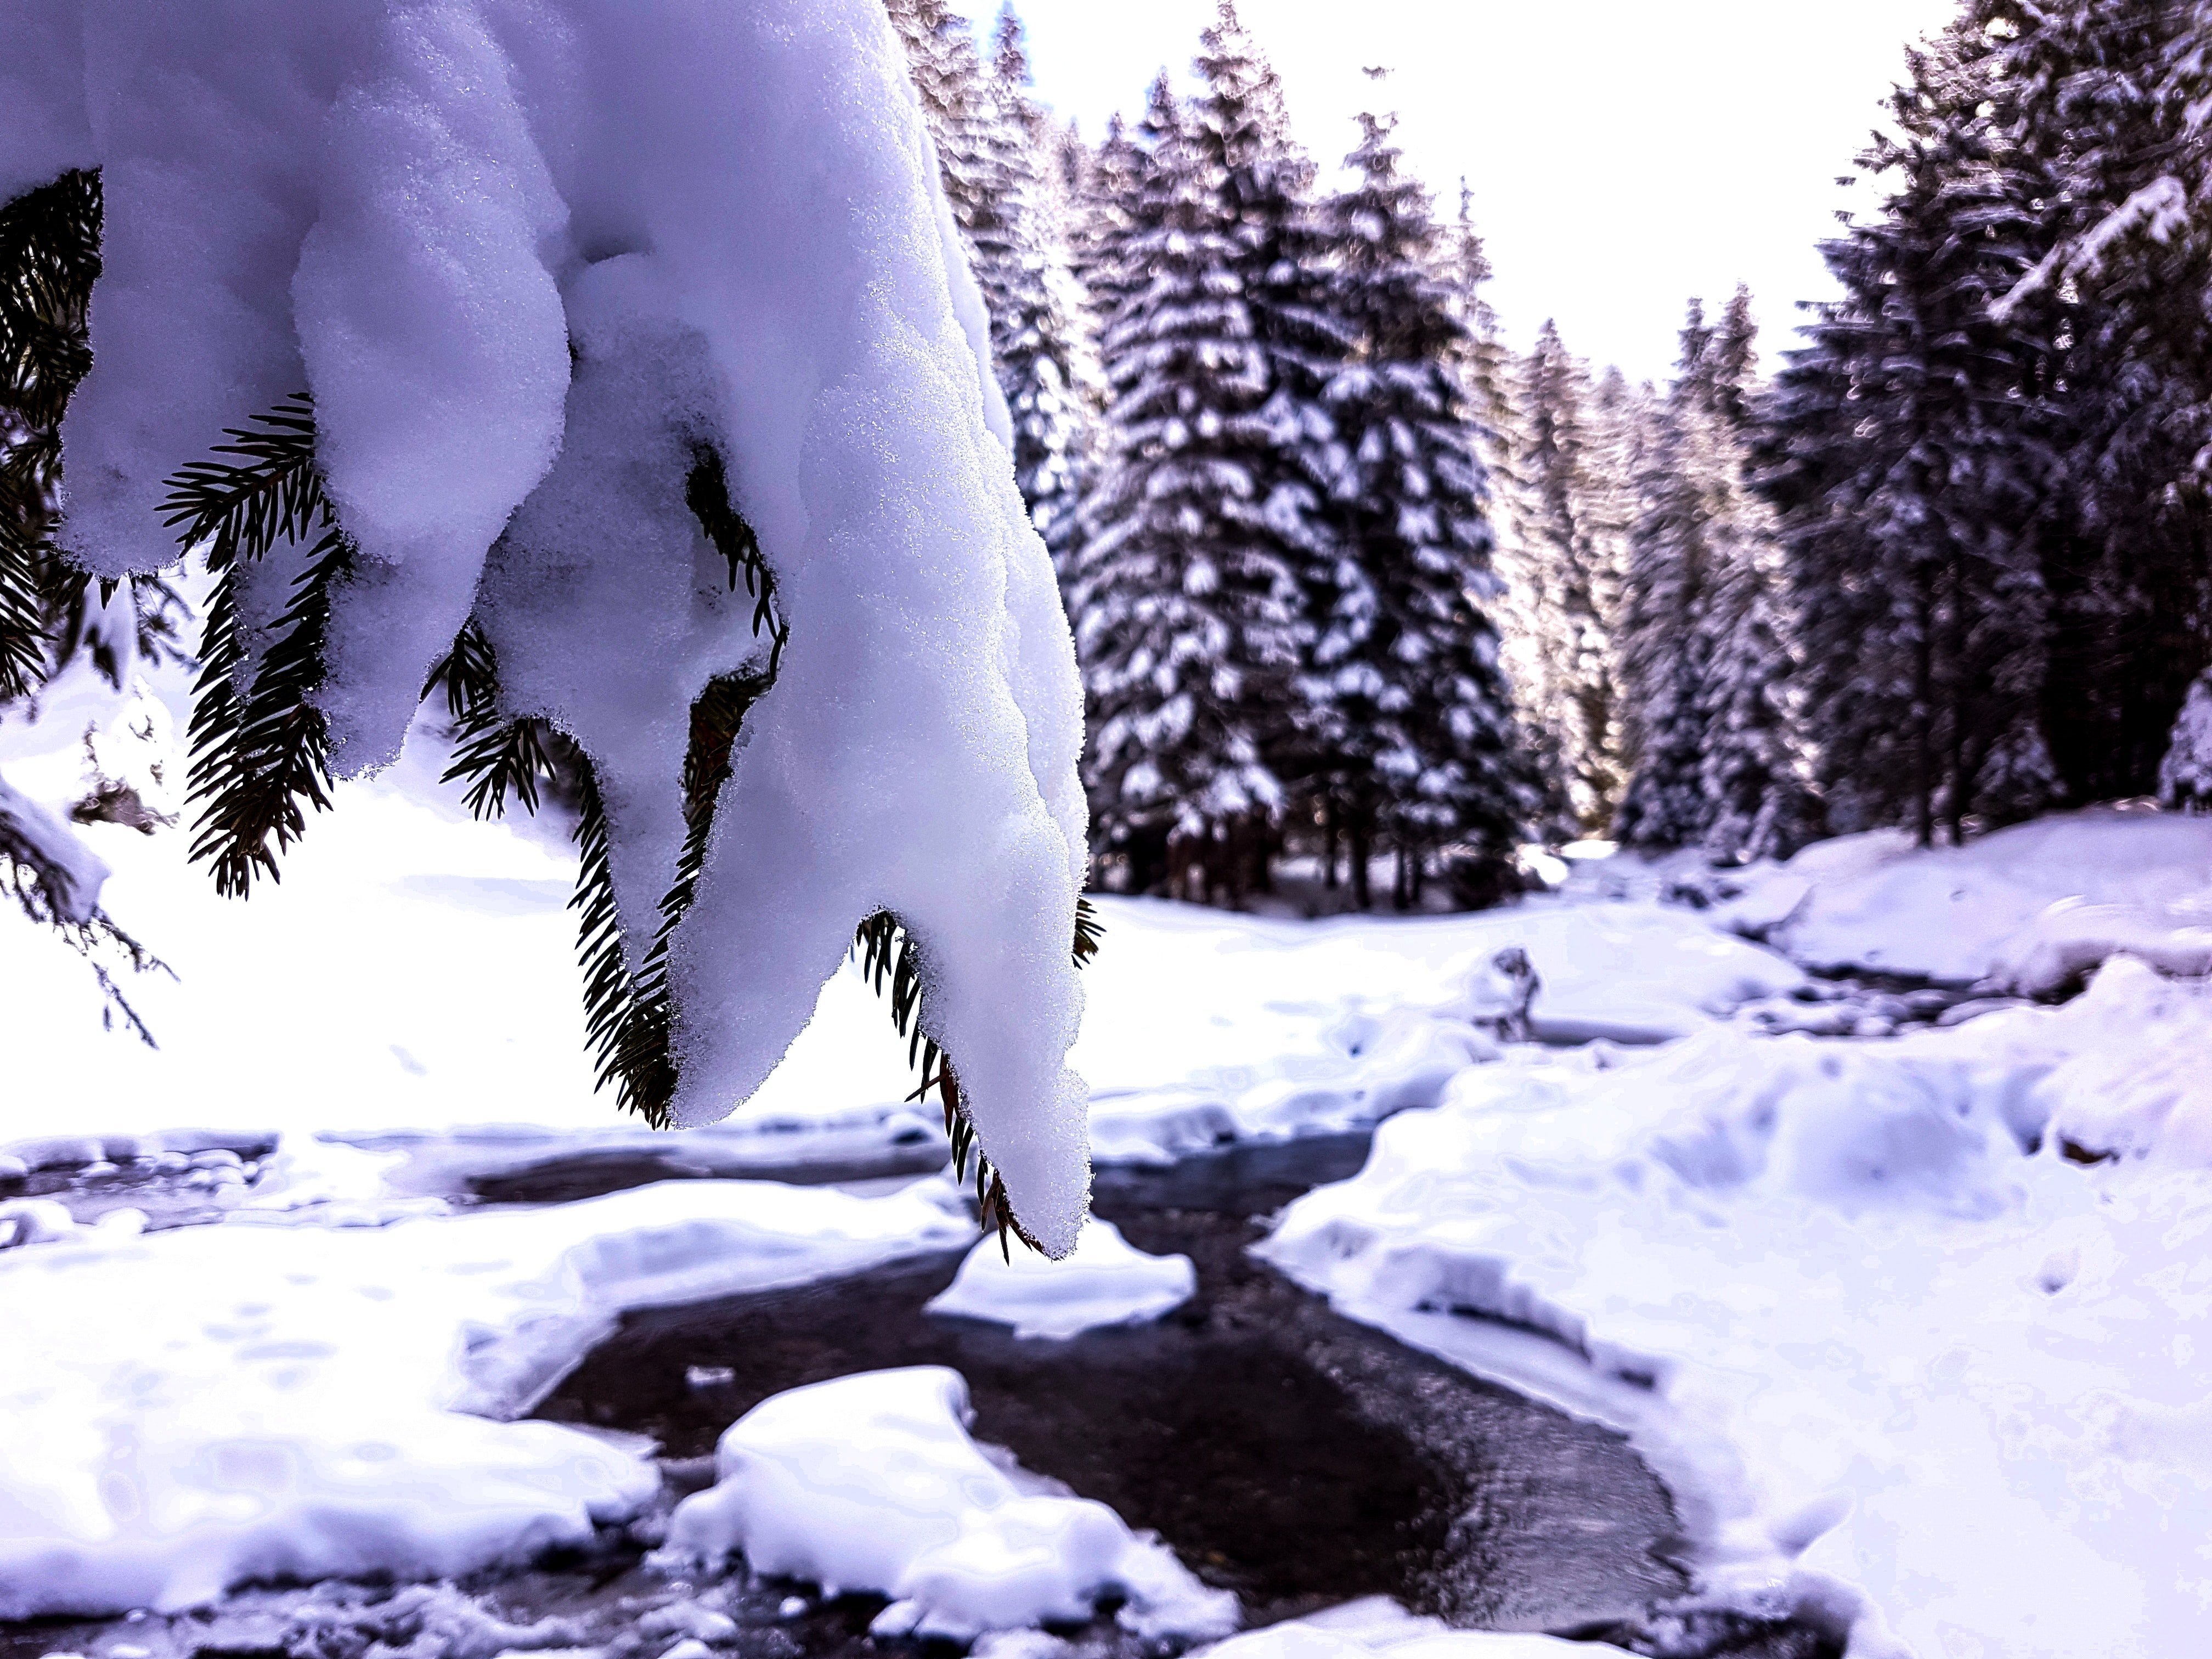
snow, winter, nature, tree, freezing, geological phenomenon, ice, water, fir, frost, sky, branch, plant, conifer, pine family, spruce, pine, glacial landform, ice cap, landscape, forest, world, melting